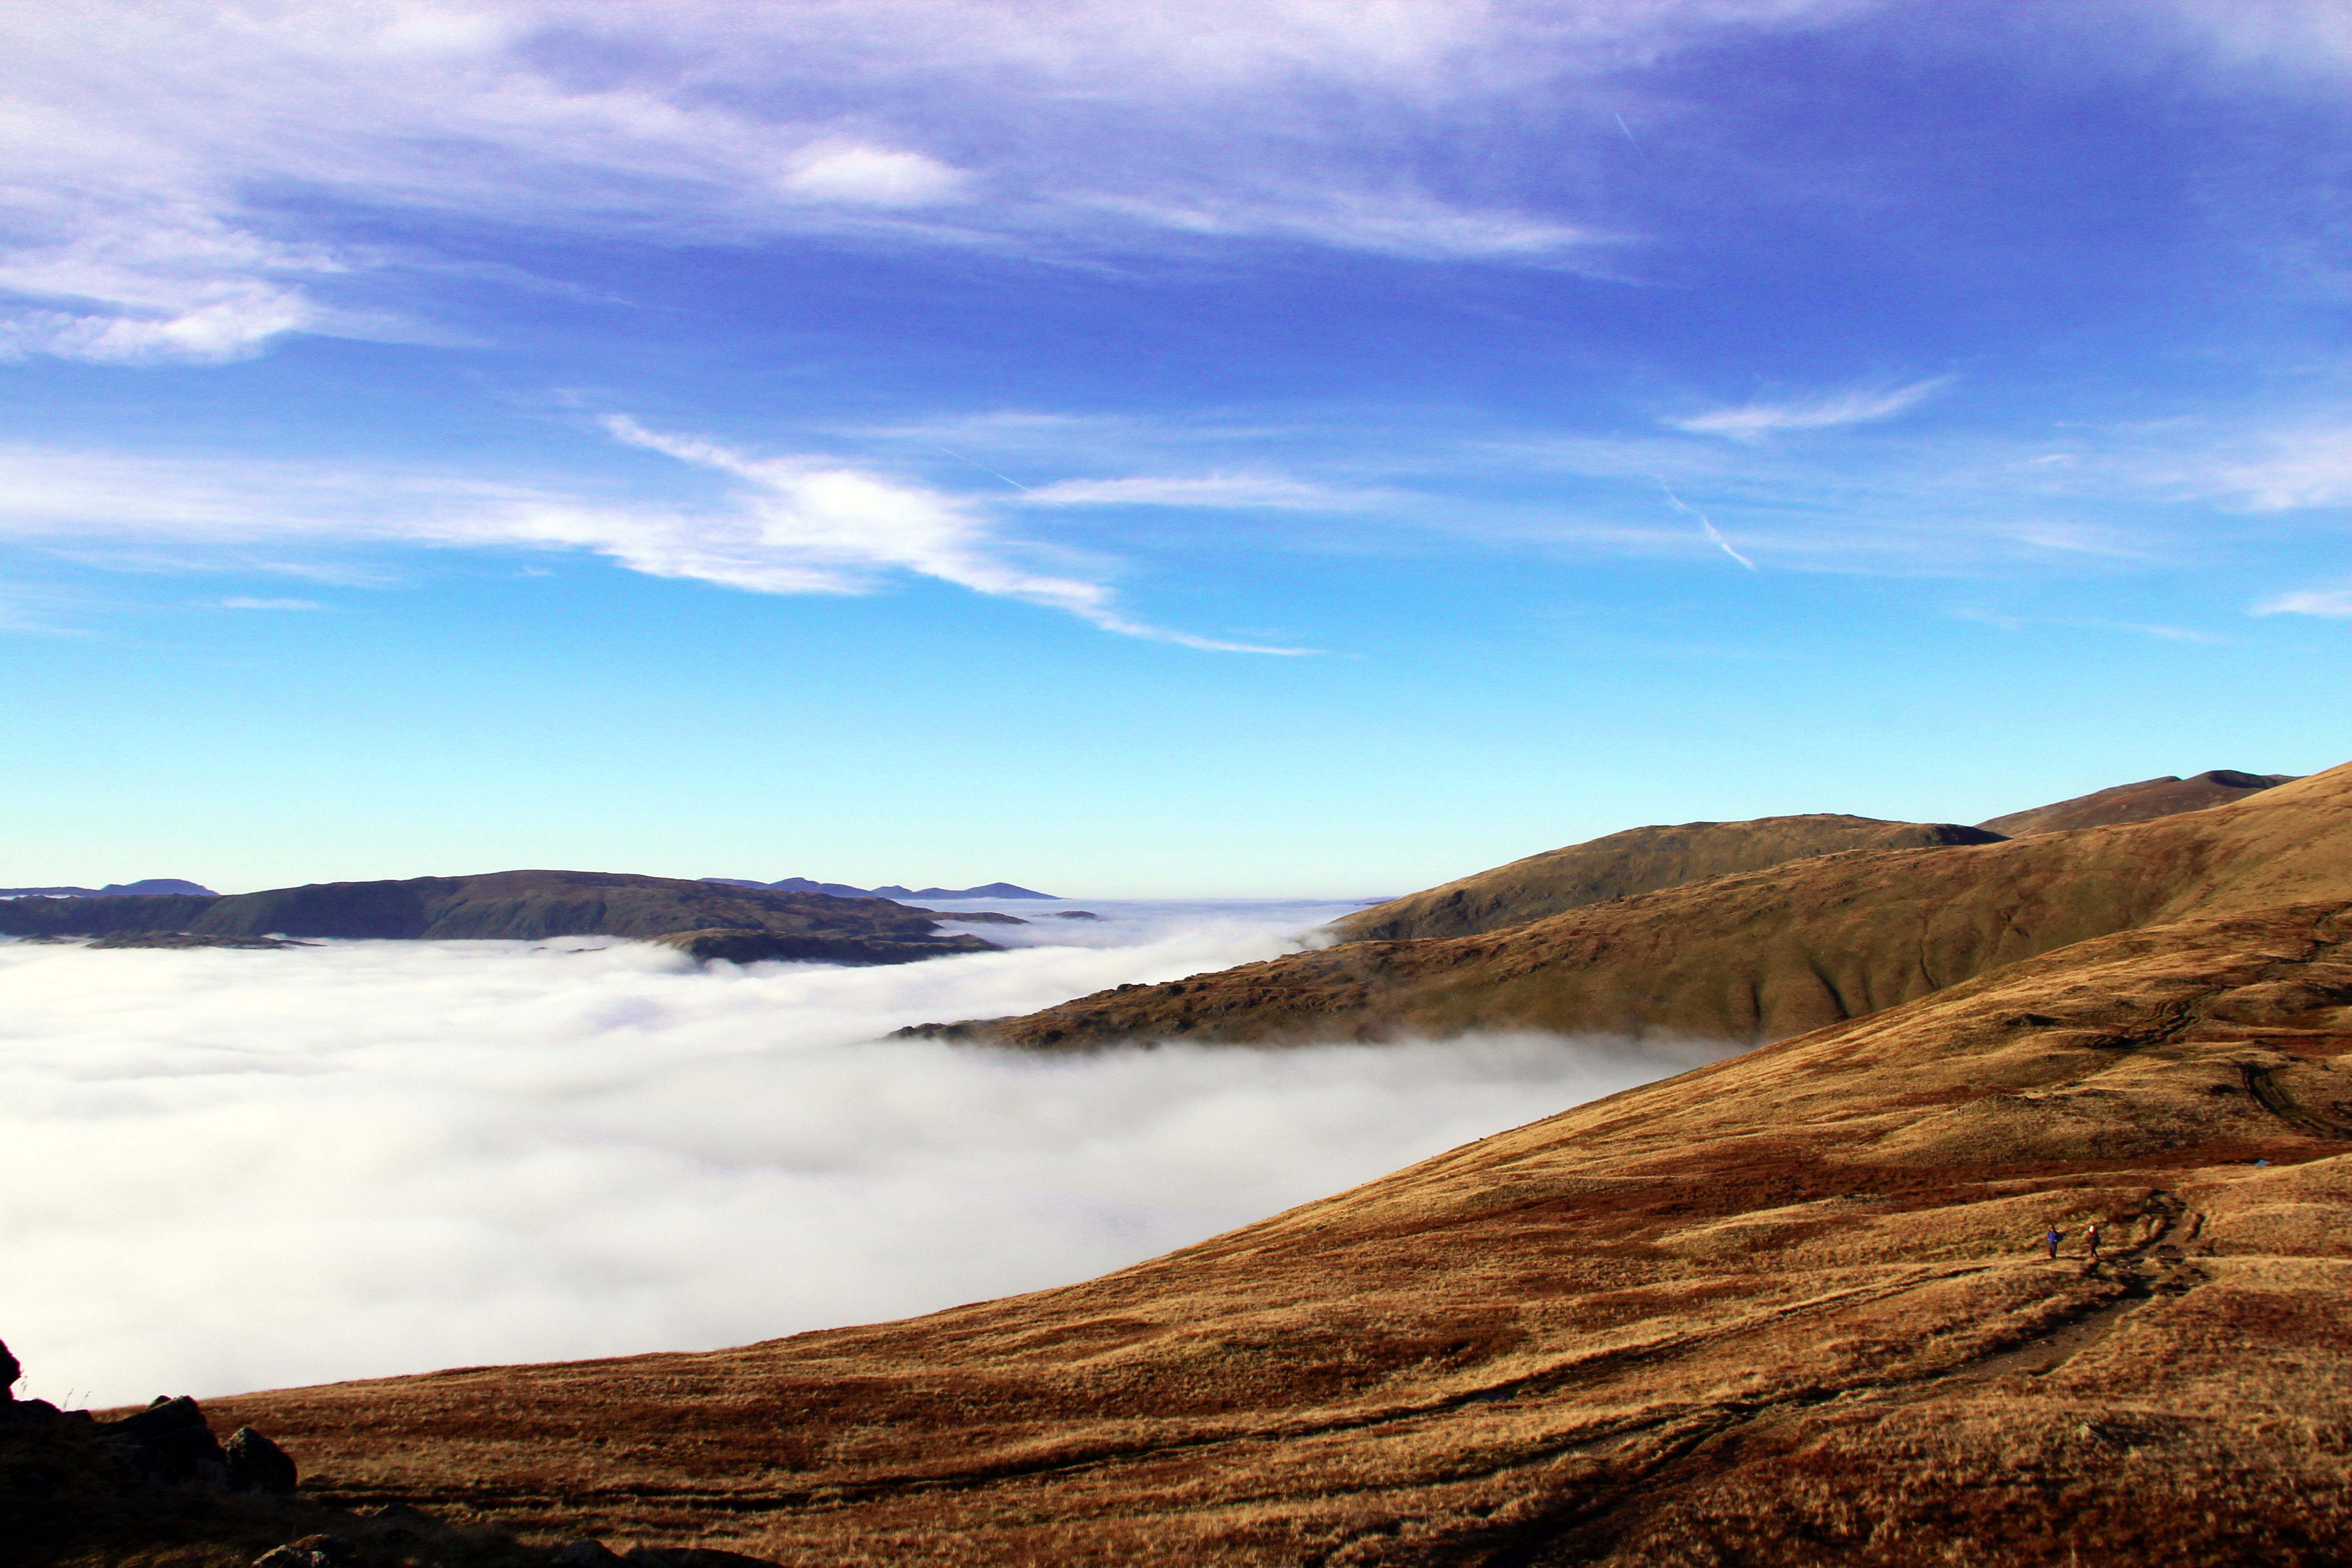
landscape, sea, coast, nature, rock, horizon, wilderness, mountain, cloud, sky, morning, hill, lake, valley, mountain range, reservoir, highland, ridge, clouds, geology, badlands, plateau, fell, loch, landform, natural environment, geographical feature, mountainous landforms